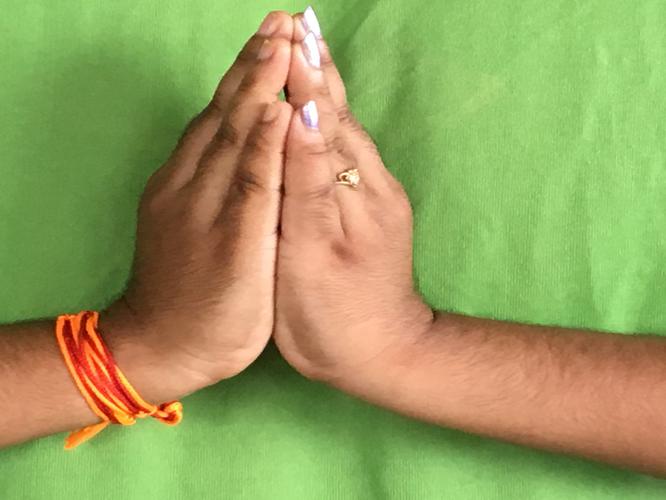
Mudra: Kapotham
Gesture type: double_hand